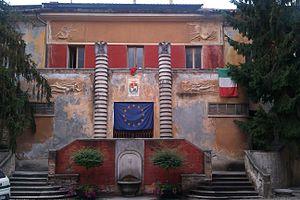
Otto Maraini, Théâtre municipal de Suse (Piémont, Italie), 1937. Façade.